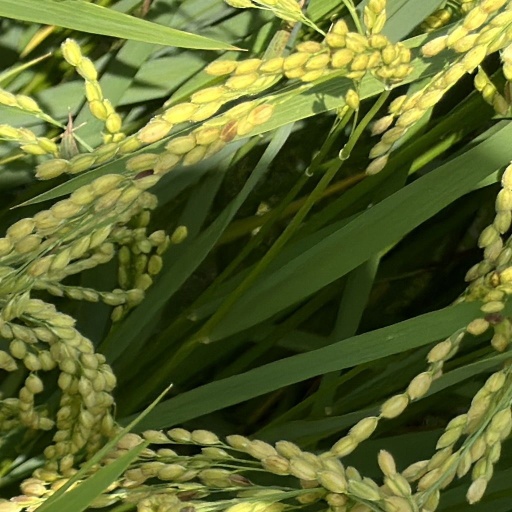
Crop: rice